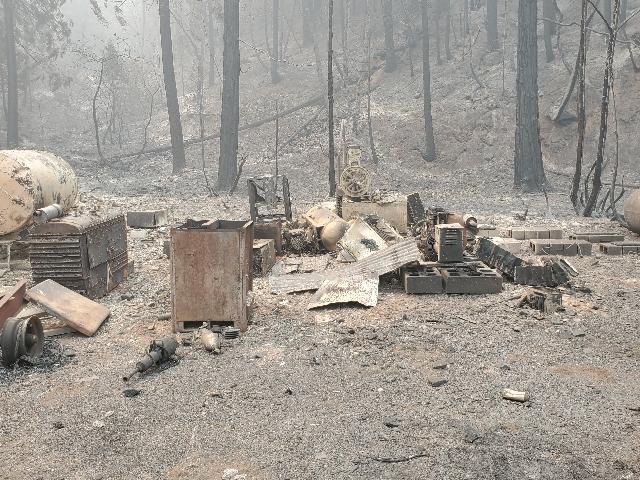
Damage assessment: destroyed